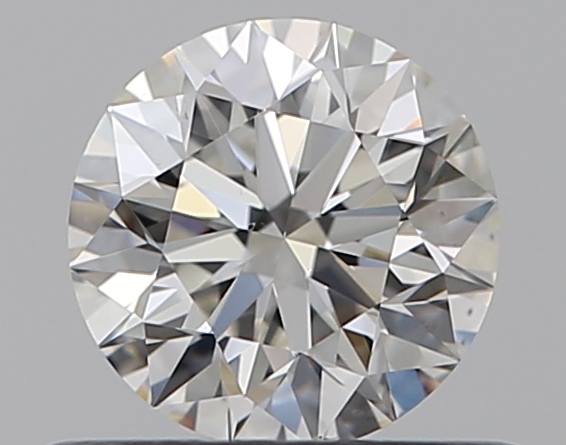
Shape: round
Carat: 0.5
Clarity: VS2
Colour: I
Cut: EX
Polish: EX
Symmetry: EX
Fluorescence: N
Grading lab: GIA
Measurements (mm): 5.07 x 5.09 x 3.17